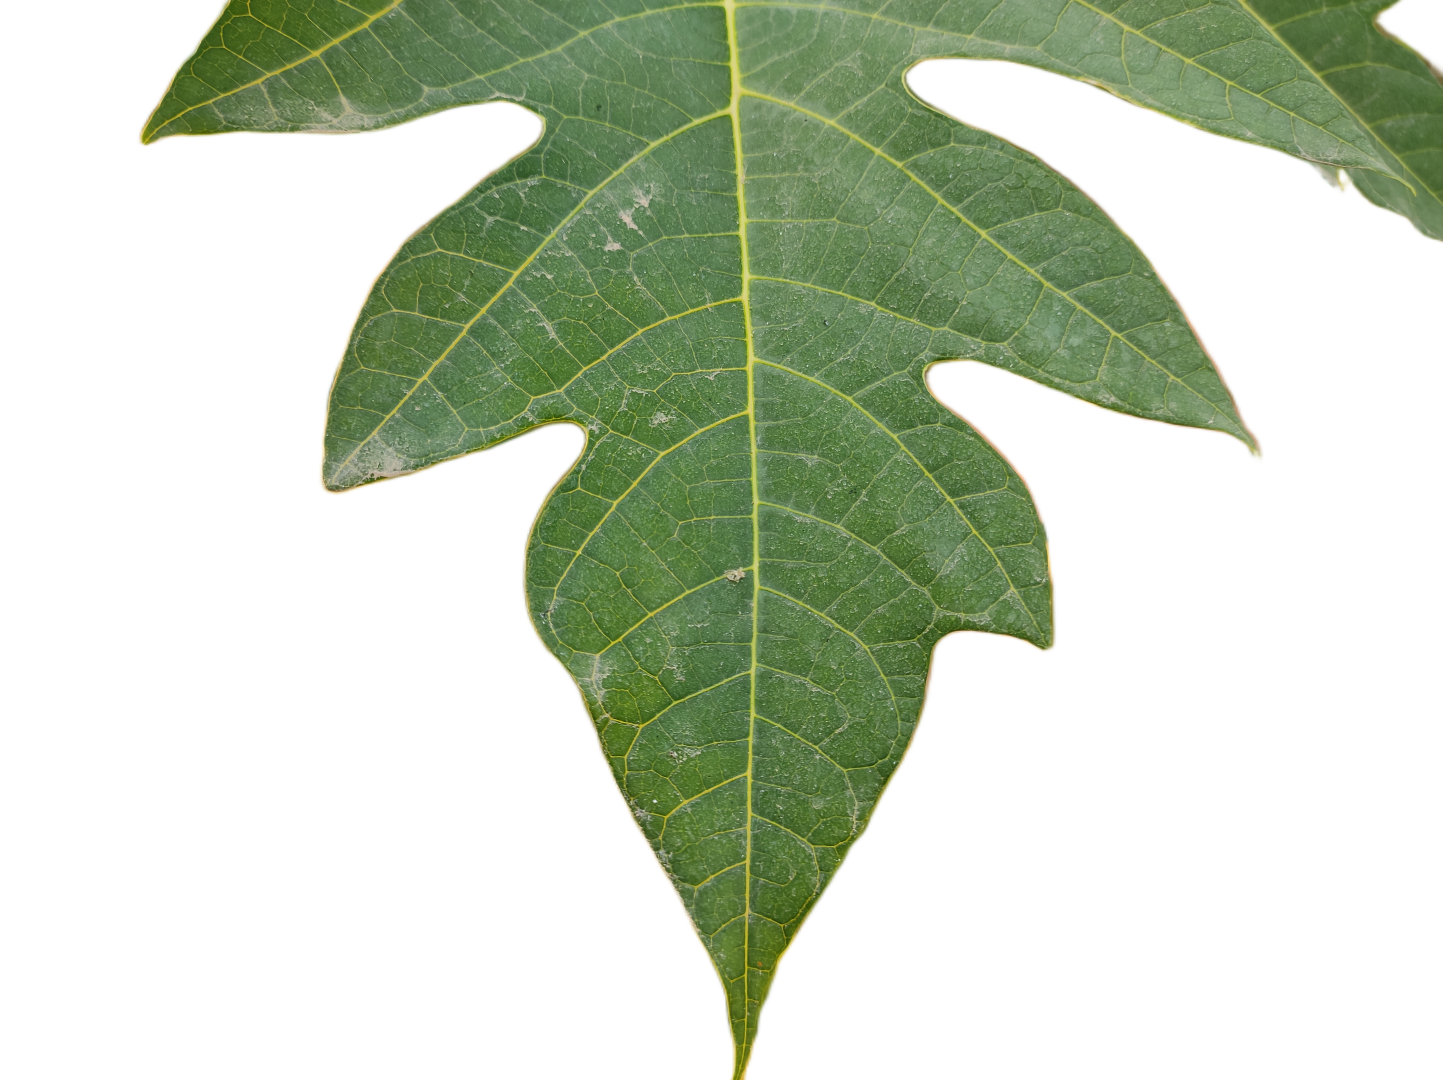
Crop: Papaya
Label: Healthy_leaf